Decapitation

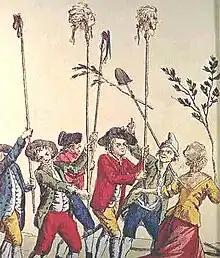
Aristocratic heads on pikes – a cartoon from the French Revolution

To ensure that the blow would be fatal, executioners' swords usually were blade-heavy two-handed swords. Likewise, if an axe was used, it almost invariably was wielded with both hands.